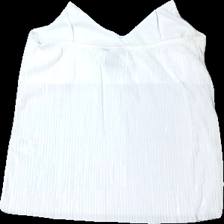
View: back
Type: Tank top
Category: Ladies
Brand: Lindex
Colors: White
Material: 100% polyester
Cut: Regular
Size: XS
Season: All
Stains: Minor
Damage: fläckar
Damage location: middle right
Damage 2 location: middle center
Price range: <50
Recommended usage: Export
Description: vitt linne med fläckar fram